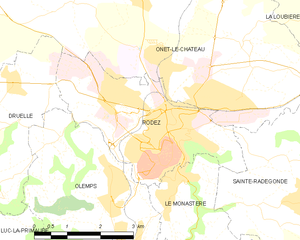
Rodez
Kort over kommunen
Kort over kommunen
Rodez er en mindre fransk provinsby. Den er hovedsæde i departementet Aveyron.